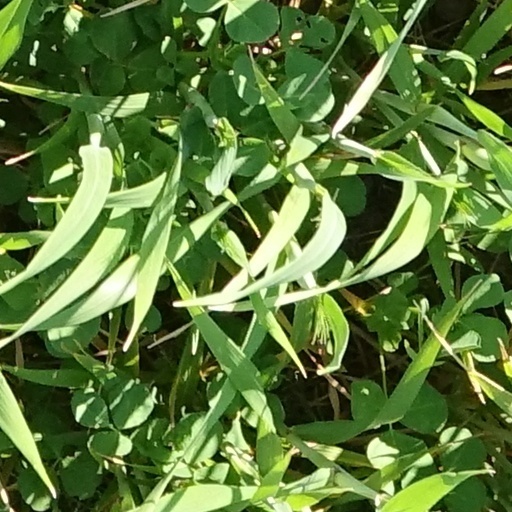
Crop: wheat